Nemegtosauridae

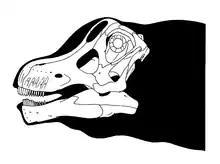
Skull reconstruction of "Nemegtosaurus"

In his redescription of the "Nemegtosaurus" holotype, Wilson (2005) elaborated on the titanosaurian nature of "Nemegtosaurus", defining Nemegtosauridae as a stem-based clade that includes all titanosaurs more closely related to "Nemegtosaurus" than to "Saltasaurus". He also suggested that "Opisthocoelicaudia" may eventually be shown to be a junior synonym of "Nemegtosaurus". For her part, Kristina Curry Rogers (see also Cuury Rogers and Forster [2001]) agreed with Wilson that both "Nemegtosaurus" and "Quaesitosaurus" were titanosaurs rather than diplodocoids, but rejected the validity of Nemegtosauridae and the clade concepts given under that name. "Quaesitosaurus" was placed in the Saltasaurinae and "Nemegtosaurus" in a new, unnamed ""Rapetosaurus" clade" (which, under ICZN rules, would, if named, be termed subfamily Nemegtosaurinae or tribe Nemegtosaurini, depending on its position). "Opisthocoelicaudia" was placed in a separate clade, the Opisthocoelicaudiinae. All three clades are included in the Saltasauridae (= Titanosauridae).